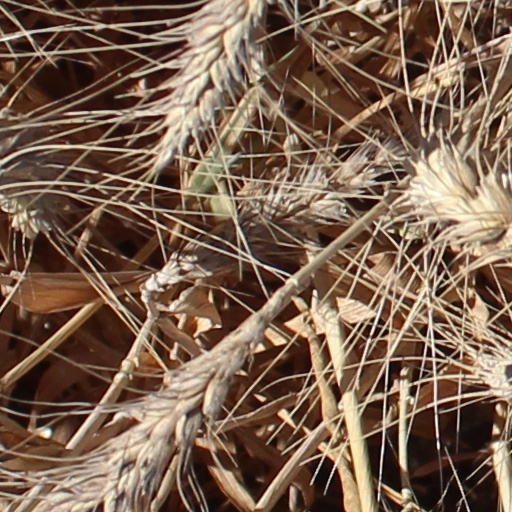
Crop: wheat